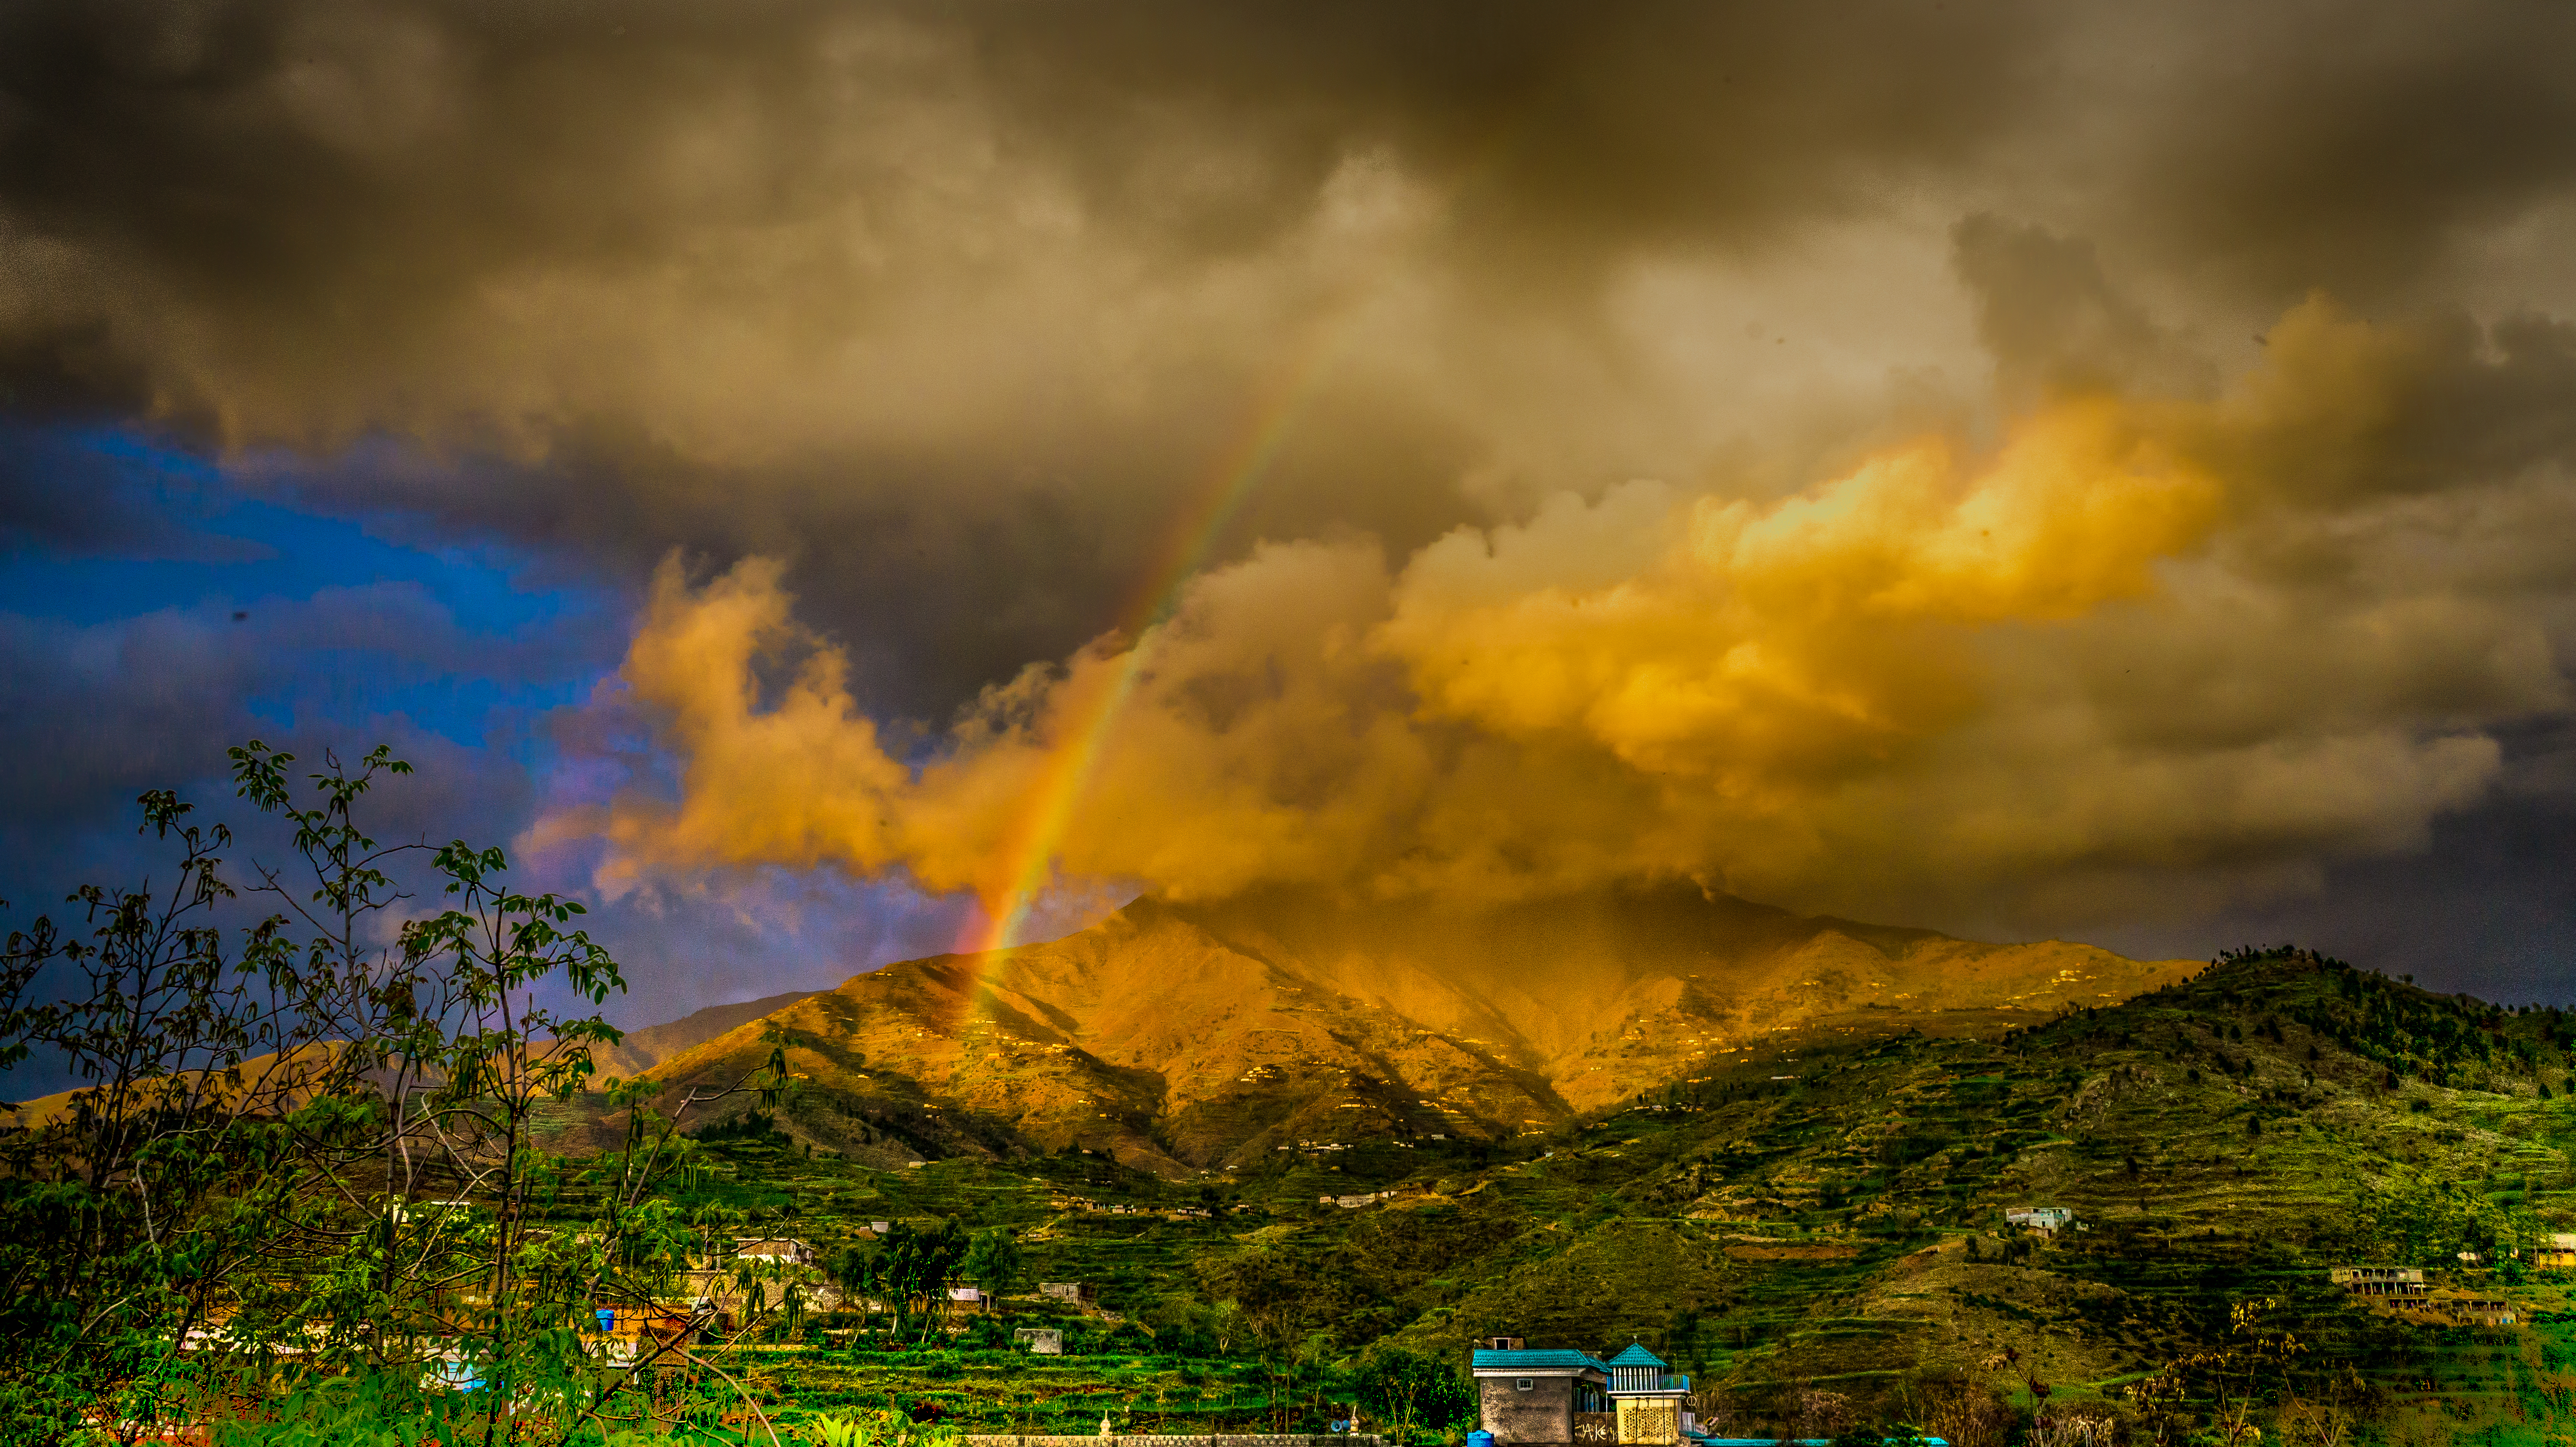
landscape, nature, mountain, cloud, sky, fog, sunset, mist, sunlight, morning, atmosphere, dusk, evening, green, weather, trees, outdoors, clouds, rainbow, houses, wildfire, dark clouds, meteorological phenomenon, atmospheric phenomenon, geological phenomenon